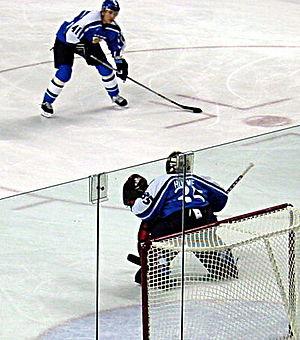
Antti Aalto est un joueur professionnel finlandais de hockey sur glace qui évoluait au poste de centre.
Jani Hurme est un joueur professionnel finlandais de hockey sur glace. Il évolue au poste de gardien de but.